Byzantine Iconoclasm

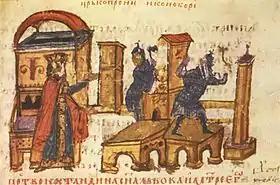
14th-century miniature of the destruction of a church under the orders of the iconoclast emperor Constantine V Copronymus

Leo died in 741, and his son and heir, Constantine V (741–775), was personally committed to an anti-image position. Despite his successes as an emperor, both militarily and culturally, this has caused Constantine to be remembered unfavorably by a body of source material that is preoccupied with his opposition to image veneration. For example, he is accused of being obsessive in his hostility to images and monks; because of this he burned monasteries and images and turned churches into stables, according to the surviving iconophile sources. In 754, Constantine summoned the Council of Hieria, which was the first church council to concern itself primarily with religious imagery. Constantine seems to have been closely involved with the council, and it endorsed an iconoclast position, with 338 assembled bishops declaring, "the unlawful art of painting living creatures blasphemed the fundamental doctrine of our salvation--namely, the Incarnation of Christ, and contradicted the six holy synods. ... If anyone shall endeavor to represent the forms of the Saints in lifeless pictures with material colors which are of no value (for this notion is vain and introduced by the devil), and does not rather represent their virtues as living images in himself, etc. ... let him be anathema." This Council claimed to be the legitimate "Seventh Ecumenical Council", but its legitimacy is now disregarded by both Orthodox and Catholic traditions as no patriarchs or representatives of the five patriarchs were present: Constantinople was vacant while Antioch, Jerusalem, and Alexandria were controlled by Muslims, and Rome did not send a representative.